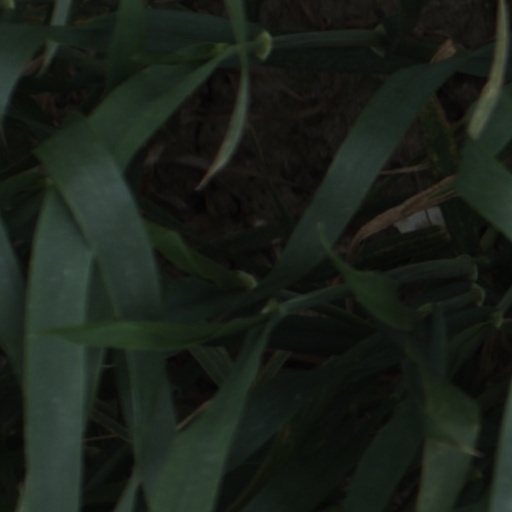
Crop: wheat